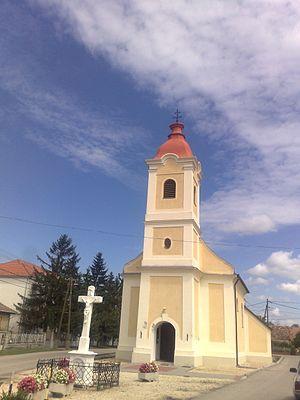
Pásztori est un village et une commune du comitat de Győr-Moson-Sopron en Hongrie.